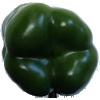
Label: Pepper Green 1